R. Ewing Thomason

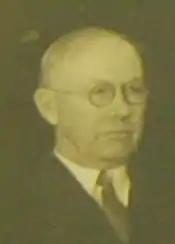

Robert Ewing Thomason (May 30, 1879 – November 8, 1973) was an American politician and judge. A member of the Democratic Party, he was a member and Speaker of the Texas House of Representatives, the mayor of El Paso, a member of the United States House of Representatives for Texas's 16th congressional district, and a United States district judge of the Western District of Texas.